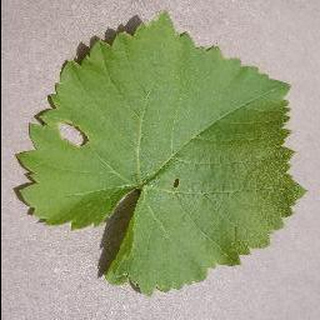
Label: healthy_grape